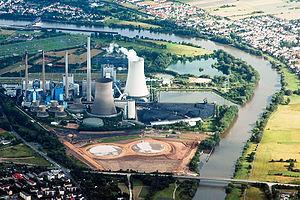
La centrale thermique de Großkrotzenburg est une centrale thermique en Hesse, en Allemagne.